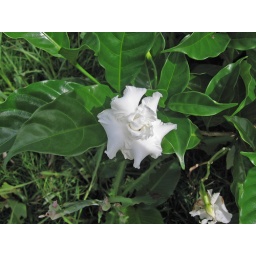
A simple but simply stunning white flower in the Bermuda Botanical Gardens